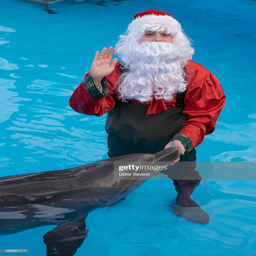
a man dressed as film character poses with dolphins .